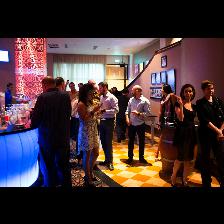
Label: Human